1980–81 Philadelphia Flyers season

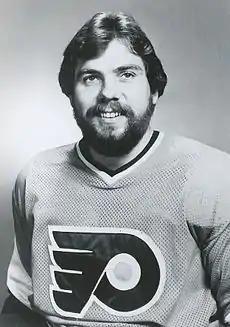
Bob Dailey participated in the All Star Game and won the Barry Ashbee Trophy as the Flyers top defenseman during the 1980–81 season.

Among the team records set during the 1980–81 season was Bobby Clarke tying the team record for goals in a single period (3) on December 13. The team's 2,621 penalty minutes during the regular season is a franchise record. During their preliminary round series against the Quebec Nordiques, the two shorthanded goals scored during game two tied a team record. Seven seconds into game four Terry Murray scored the fastest goal from the start of a playoff game in team history.